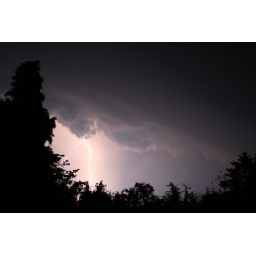
A lucky capture of lightning from my bedroom window during an electrical storm in Potters Bar, Hertfordshire.